Tim Houston

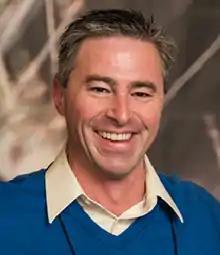
Houston in 2016

Timothy Jerome Houston (born April 10, 1970) is a Canadian politician who has served as the 30th and current premier of Nova Scotia since 2021, and leader of the Progressive Conservative Party since 2017. He was first elected to the Nova Scotia House of Assembly in the 2013 provincial election, and represents the electoral district of Pictou East. He was the leader of the opposition from 2018 to 2021.